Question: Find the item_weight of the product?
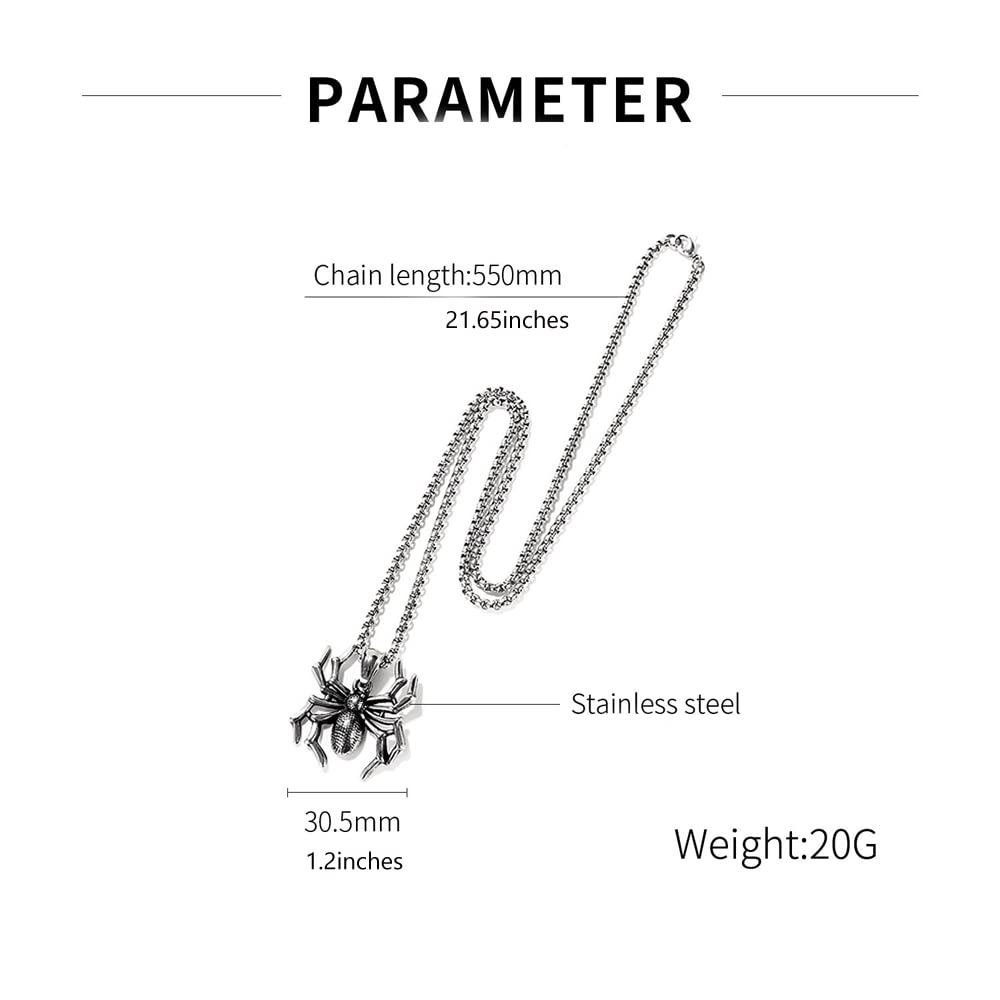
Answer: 20.0 gram